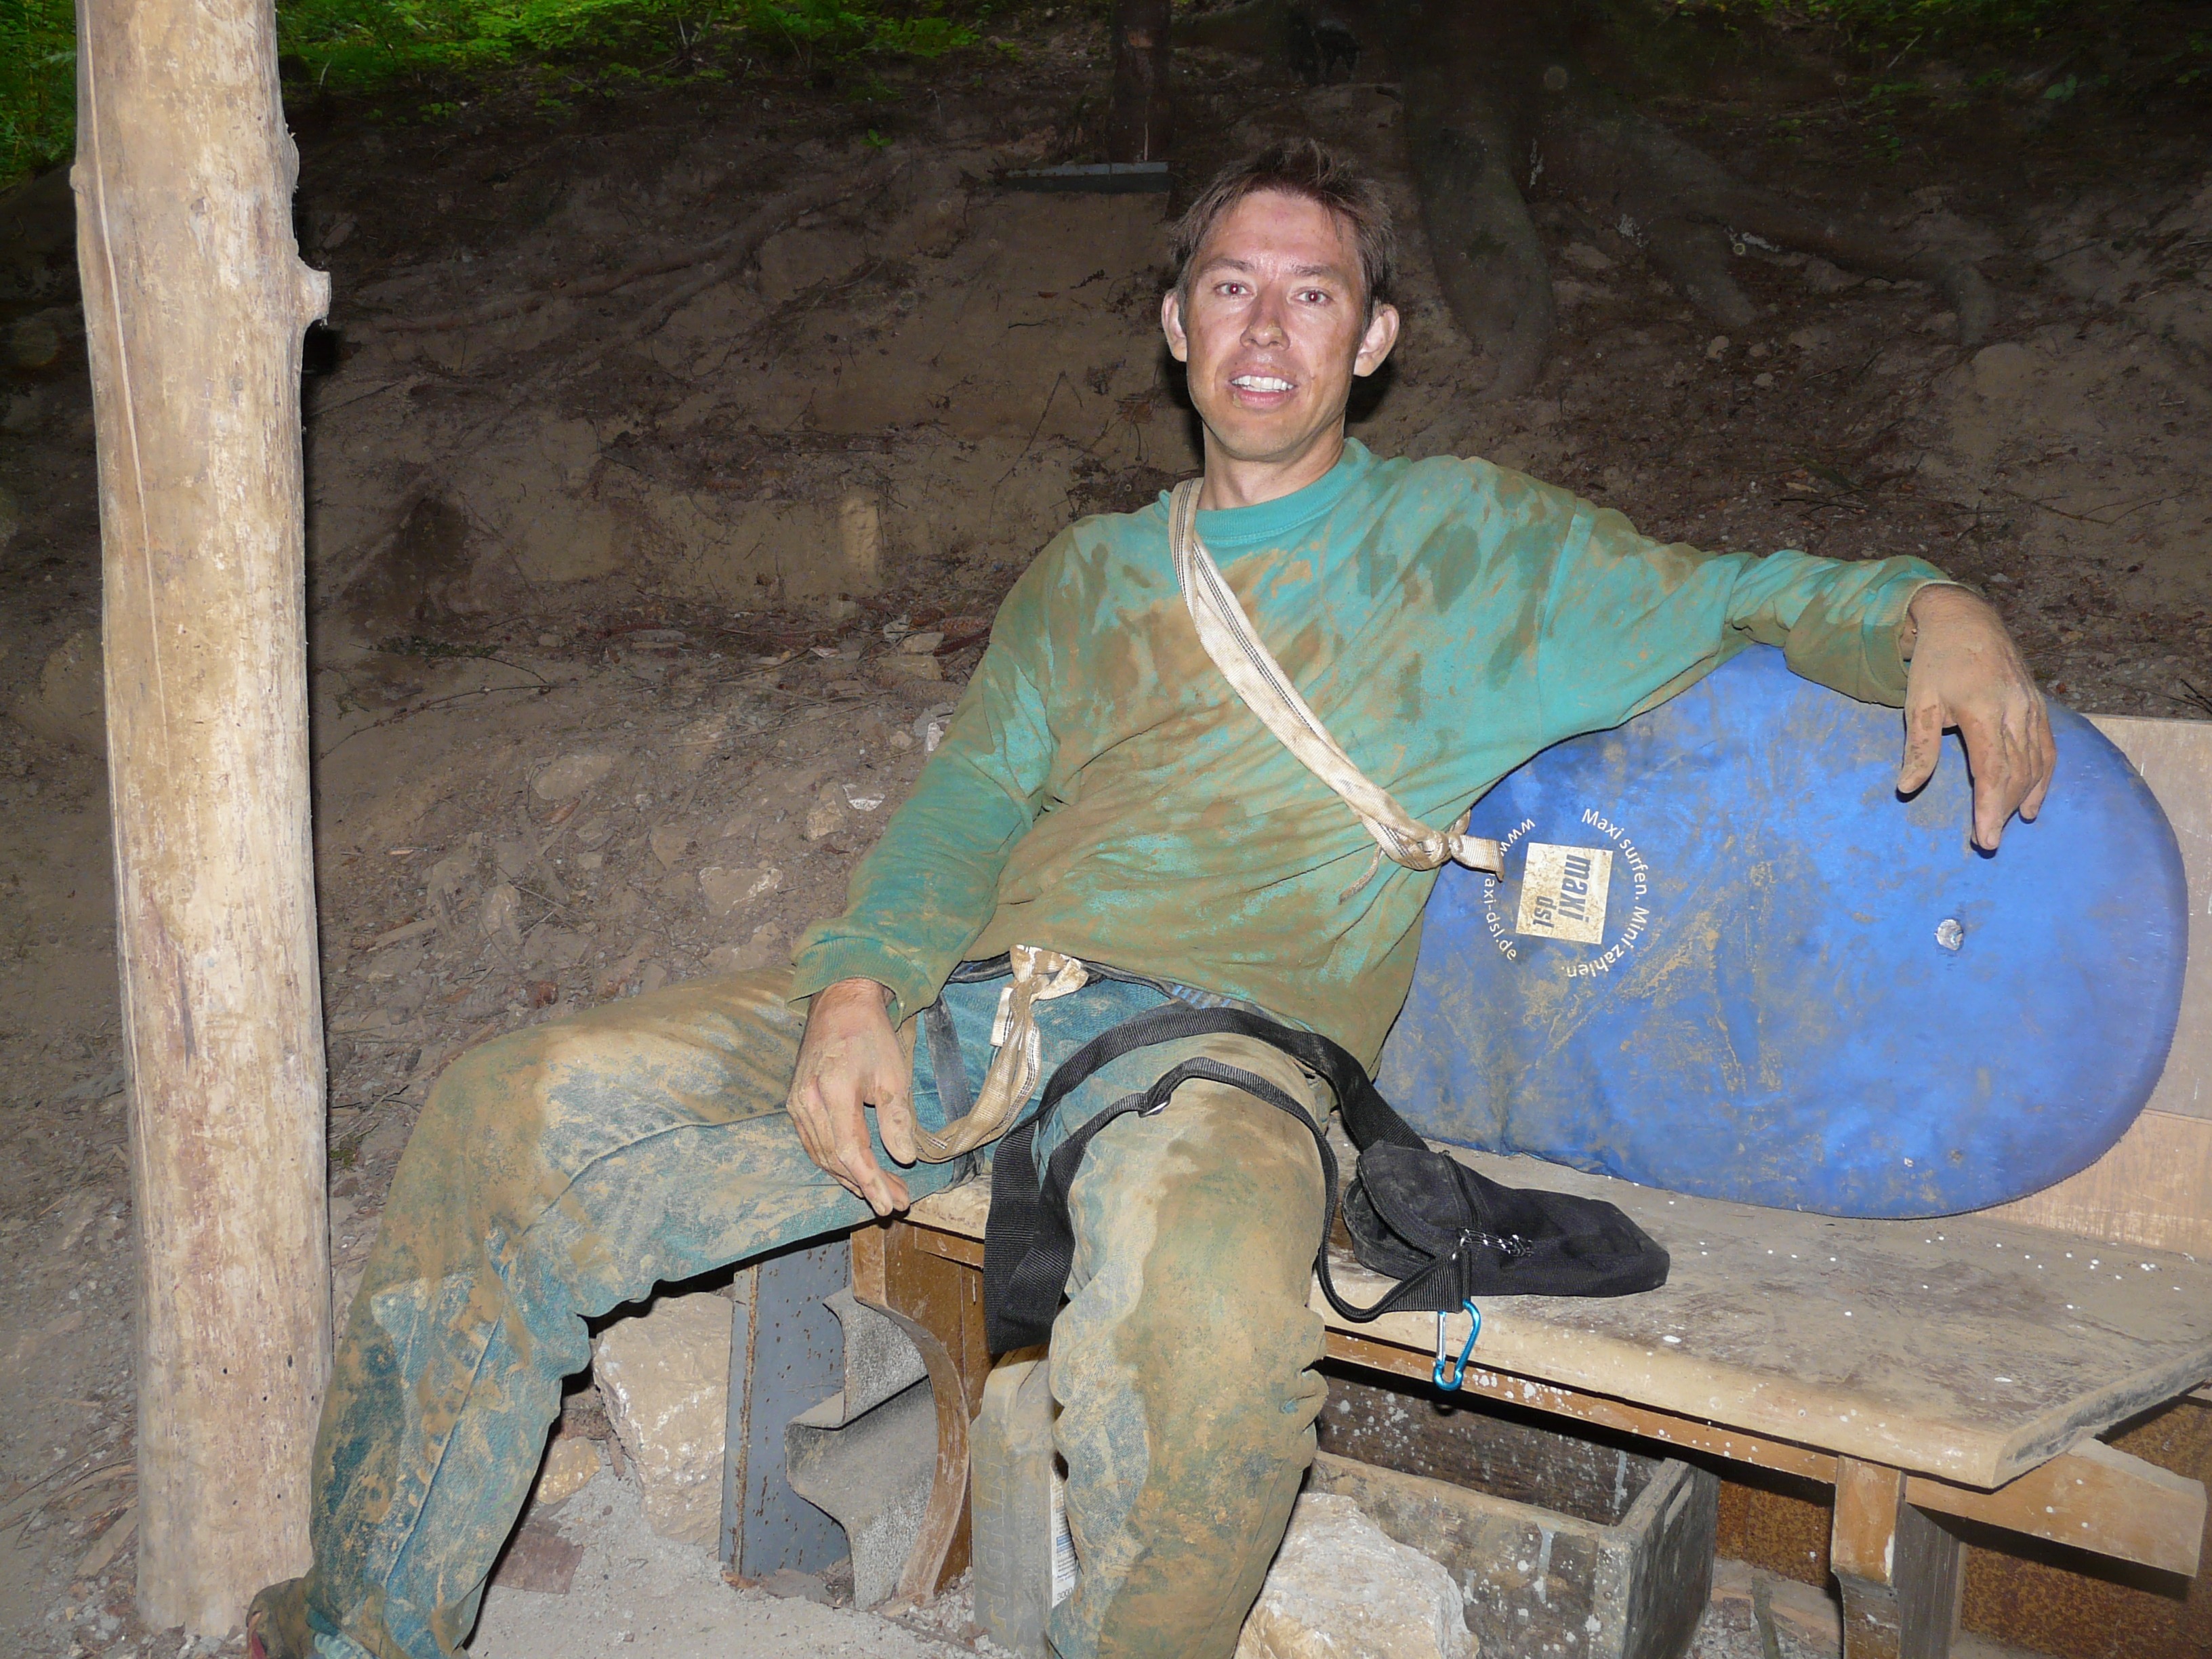
dirty, clothing, happy, temple, tired, clay, muddy, finish, exhausted, cave tour, loamy